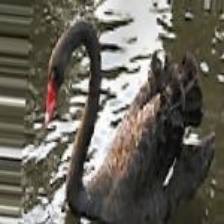
Species: BLACK SWAN
Scientific name: CYGNUS ATRATUS
ImageNet parent category: black_swan